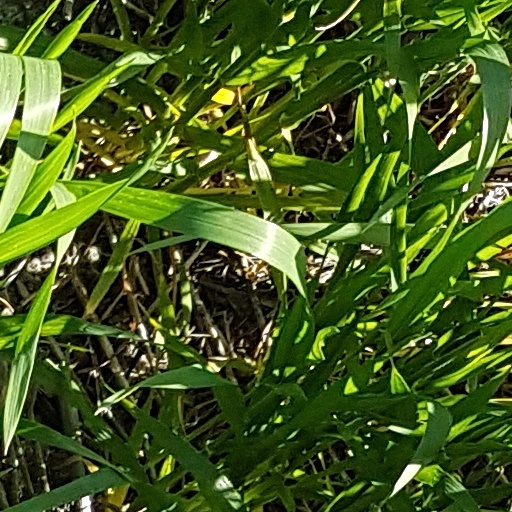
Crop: wheat